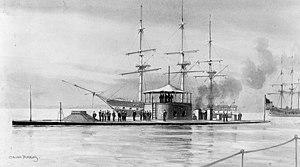
Le cuirassé USS Monitor de 1862 est un navire de guerre de l’US Navy qui doit sa célébrité au fait qu'il est le premier à avoir participé à un combat de navires cuirassés, signant par là la fin de l'époque de la marine à voile.
John Ericsson est, comme son frère, Nils Ericson, un inventeur et ingénieur mécanicien américain d'origine suédoise. Après des débuts en demi-teinte en Grande-Bretagne, il effectua l'essentiel de sa carrière aux États-Unis. Il développa par exemple la locomotive Novelty, le moteur Ericsson, le USS Monitor et travailla sur la propulsion à hélices.
La liste qui suit est la liste des monitors de l'United States Navy. Les noms des navires ici présentés sont les plus connus, ces bâtiments ayant souvent changé de nom au cours de leur carrière opérationnelle.